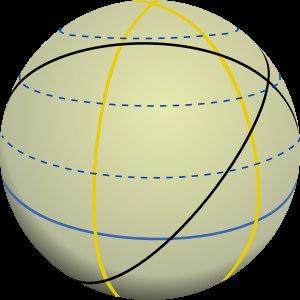
La géométrie riemannienne est une branche de la géométrie différentielle nommée en l'honneur du mathématicien Bernhard Riemann, qui introduisit les concepts fondateurs de variété géométrique et de courbure. Il s'agit de surfaces ou d'objets de plus grande dimension sur lesquels existent des notions d'angle et de longueur, généralisant la géométrie traditionnelle qui se limitait à l'Espace euclidien. La géométrie riemannienne étend les méthodes de la géométrie analytique en utilisant des coordonnées locales pour effectuer les calculs dans des domaines spatiaux limités, mais elle recourt fréquemment aux outils de la topologie pour passer à l'échelle de l'espace entier. De façon précise, la géométrie riemannienne a pour but l'étude locale et globale des variétés riemanniennes, c'est-à-dire les variétés différentielles munies d'une métrique riemannienne, voire des fibrés vectoriels riemanniens.
En géométrie, un grand cercle est un cercle tracé à la surface d'une sphère qui a le même diamètre qu'elle. De manière équivalente, on peut définir un grand cercle comme un cercle tracé sur la sphère ayant le même centre que la sphère ; ou encore, comme l'intersection entre une sphère et un plan passant par le centre de cette sphère ; ou comme un cercle tracé sur la sphère de longueur maximale. Par exemple, que l'on modélise le globe terrestre par une sphère ou que l'on considère l'ellipsoïde, dans ces deux cas l'équateur est un grand cercle. De manière générale, un grand cercle tracé sur une sphère la divise en deux hémisphères égaux.